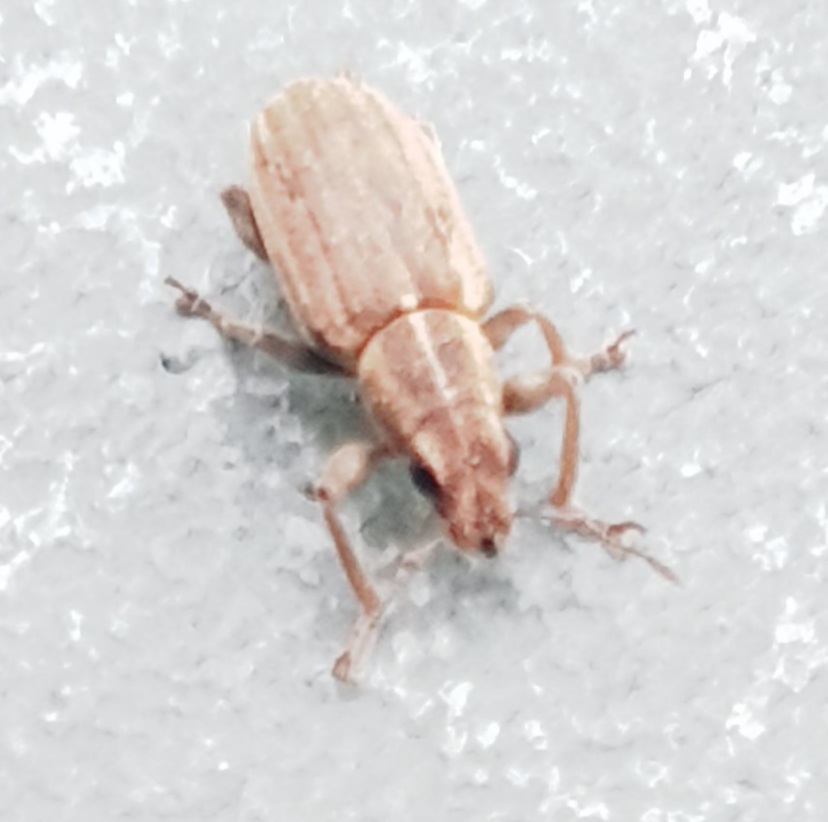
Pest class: pea_leaf_weevil